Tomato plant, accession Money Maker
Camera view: vertical (180 deg); turntable rotation: 300 degrees
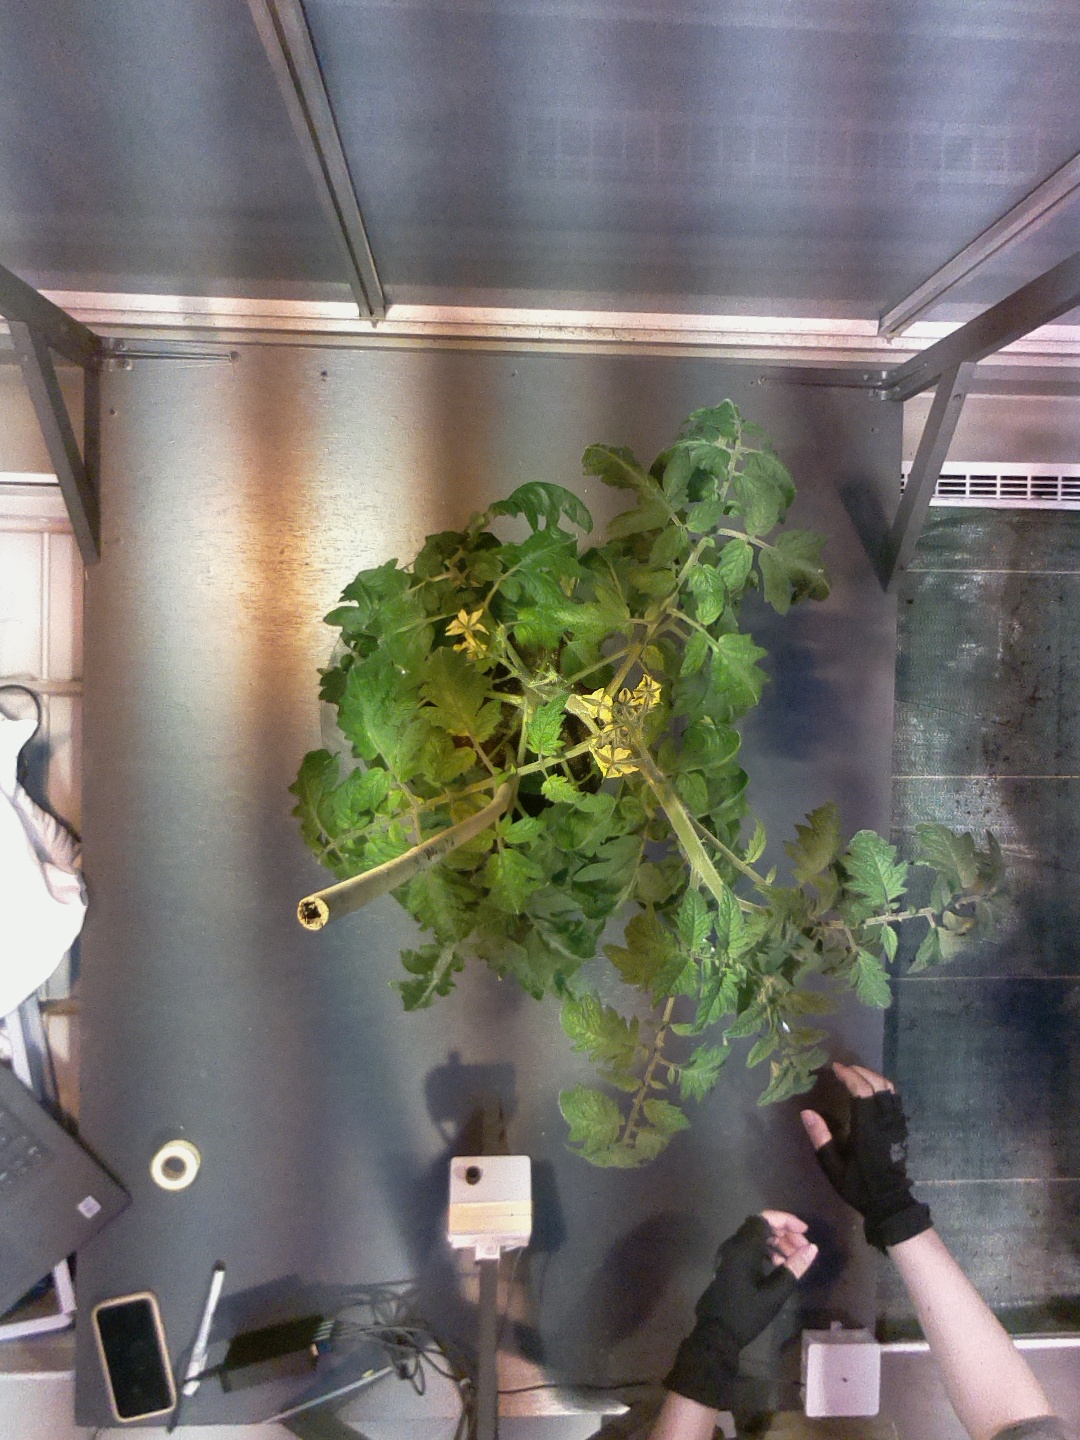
BBCH growth stage 68: Full flowering, 80%-90% of flowers open, more petals falling